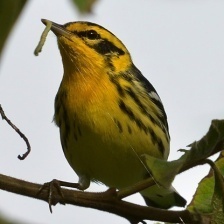
Species: BLACKBURNIAM WARBLER
Scientific name: SETOPHAGA FUSCA